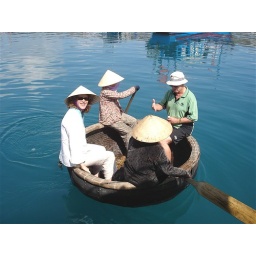
Ashore in the basket boats